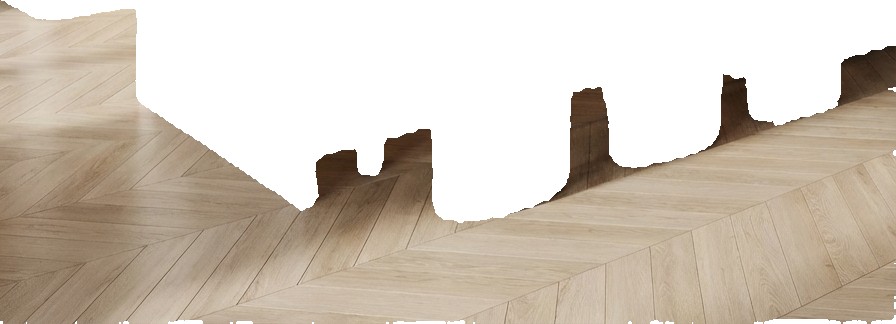
Surface category: floors